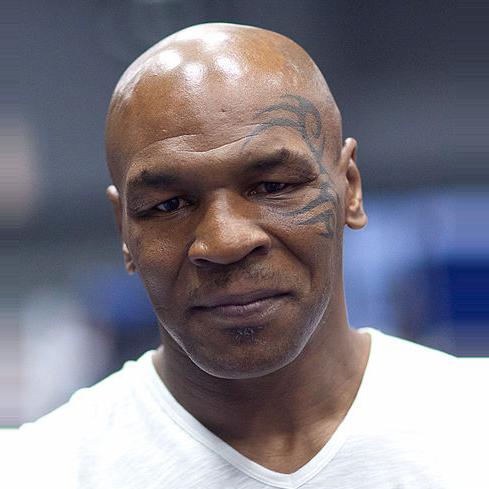
Age: 44